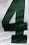
Number: 4